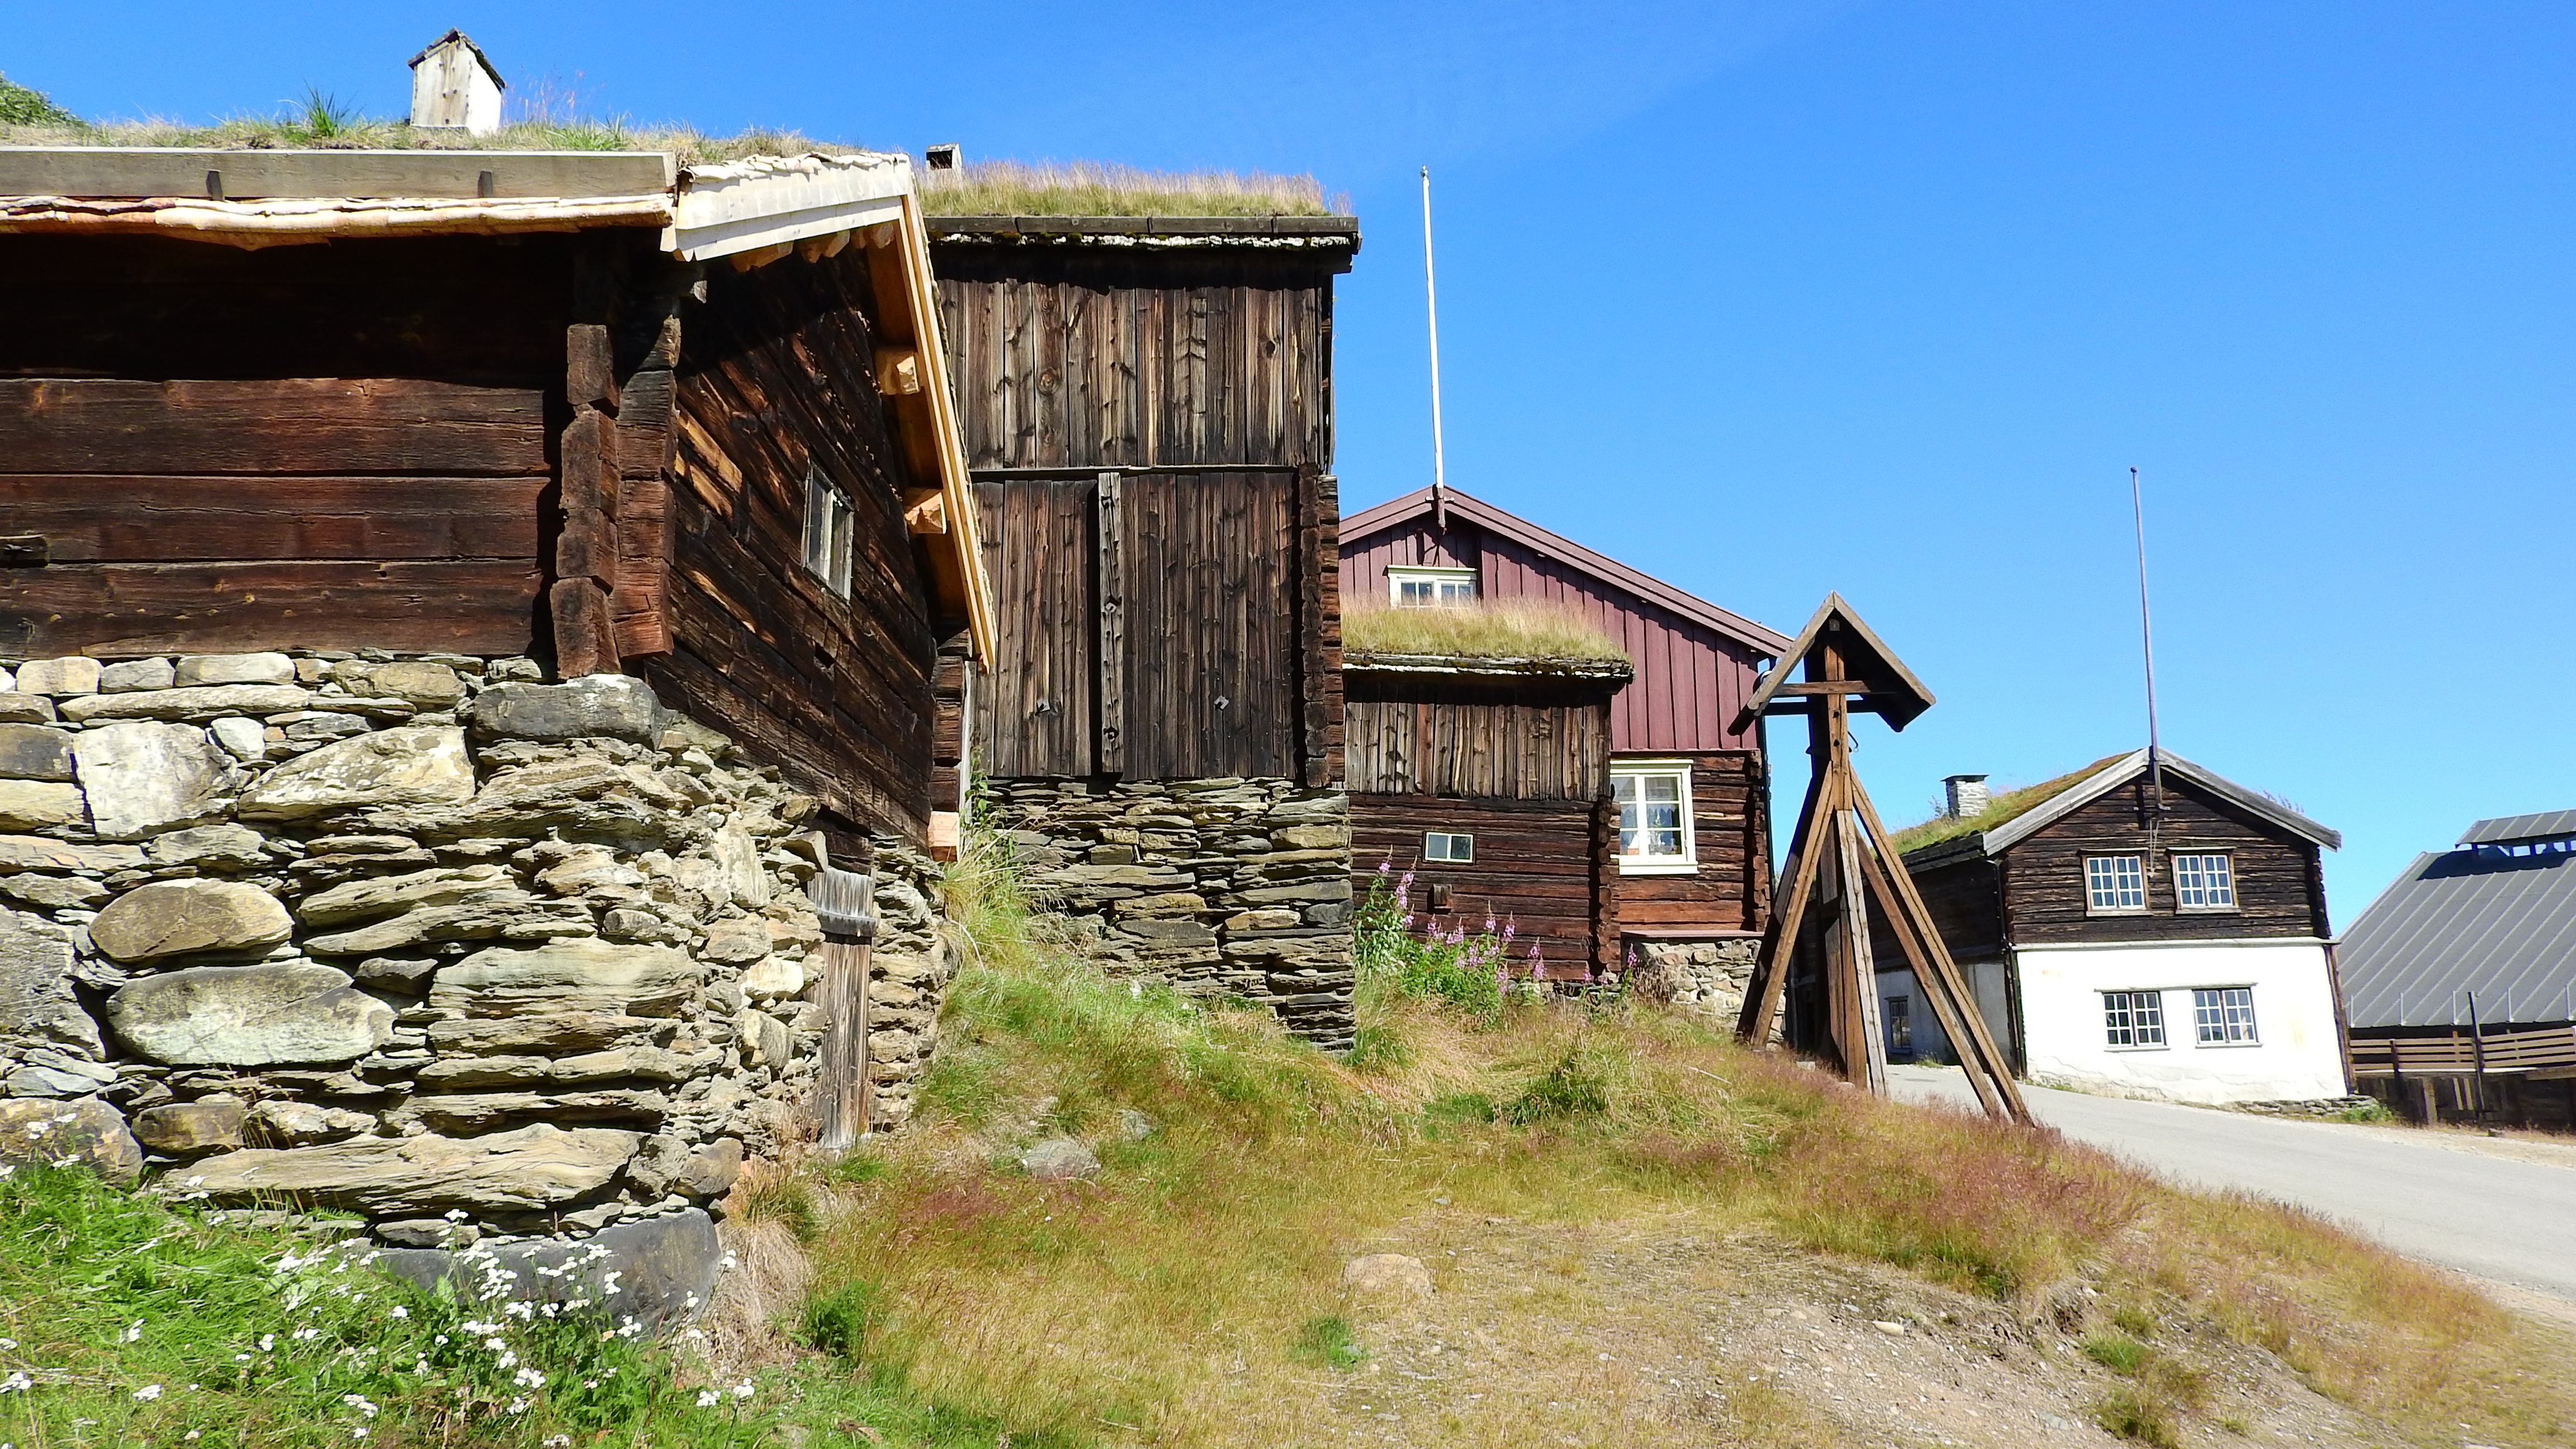
house, town, building, home, wall, hut, village, shack, cottage, property, waterway, sweden, estate, mining, rural area, r ros, wooden houses, historical houses, upper town